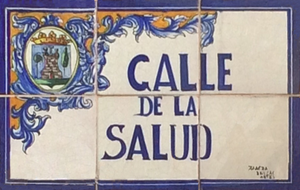
Plaque de Calle de la Salud de Plasencia (Espagne).